Tim Christensen

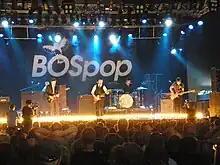
Tim Christensen performing with The Damn Crystals at Bospop 2009.

The band with whom Christensen recorded "Secrets on Parade" consisted of Lars Skjærbæk from Inside the Whale on guitar, keyboard and Mellotron, Fredrik Damsgård on bass and Laust Sonne on drums. After the completion of the album, Sonne was offered a position as drummer in the hard rock band D-A-D, after which Christensen thought it impossible to find a proper replacement, nor could he find one right away. As a result, his record company EMI-Medley placed an ad in the June issue of GAFFA requesting applications for "a drummer for an established Danish rock artist." Since the album had already been recorded, it asked for an experienced, energetic and technically good drummer between 20 and 30 years old that enjoys both hard and melancholic rock, and is available for a year ahead starting July 2000 for a domestic and international tour and related promotional activities. This call did not remain unanswered, as Christensen explains: "I spent endless difficult nights listening through the applications, but before I had to decide, one of my friends told me about a drummer who had just left his Norwegian band BigBang, which seemed a fantastic opportunity to me. And it went well during a tryout, so we went with him." This was Olaf Olsen, who subsequently moved to Copenhagen for Christensen's cause and Christensen would later admit that "[Olsen] has saved the band" Nicolai Munch-Hansen replaced Damsgård on bass and Skjærbæk stayed. In this setting, the band contributed to "Honeyburst", played in the ensuing tour, of which one performance was recorded as "Live at Abbey Road Studios 2004". Johan Lei Gellet has stood in for Olsen during the summer of 2002.